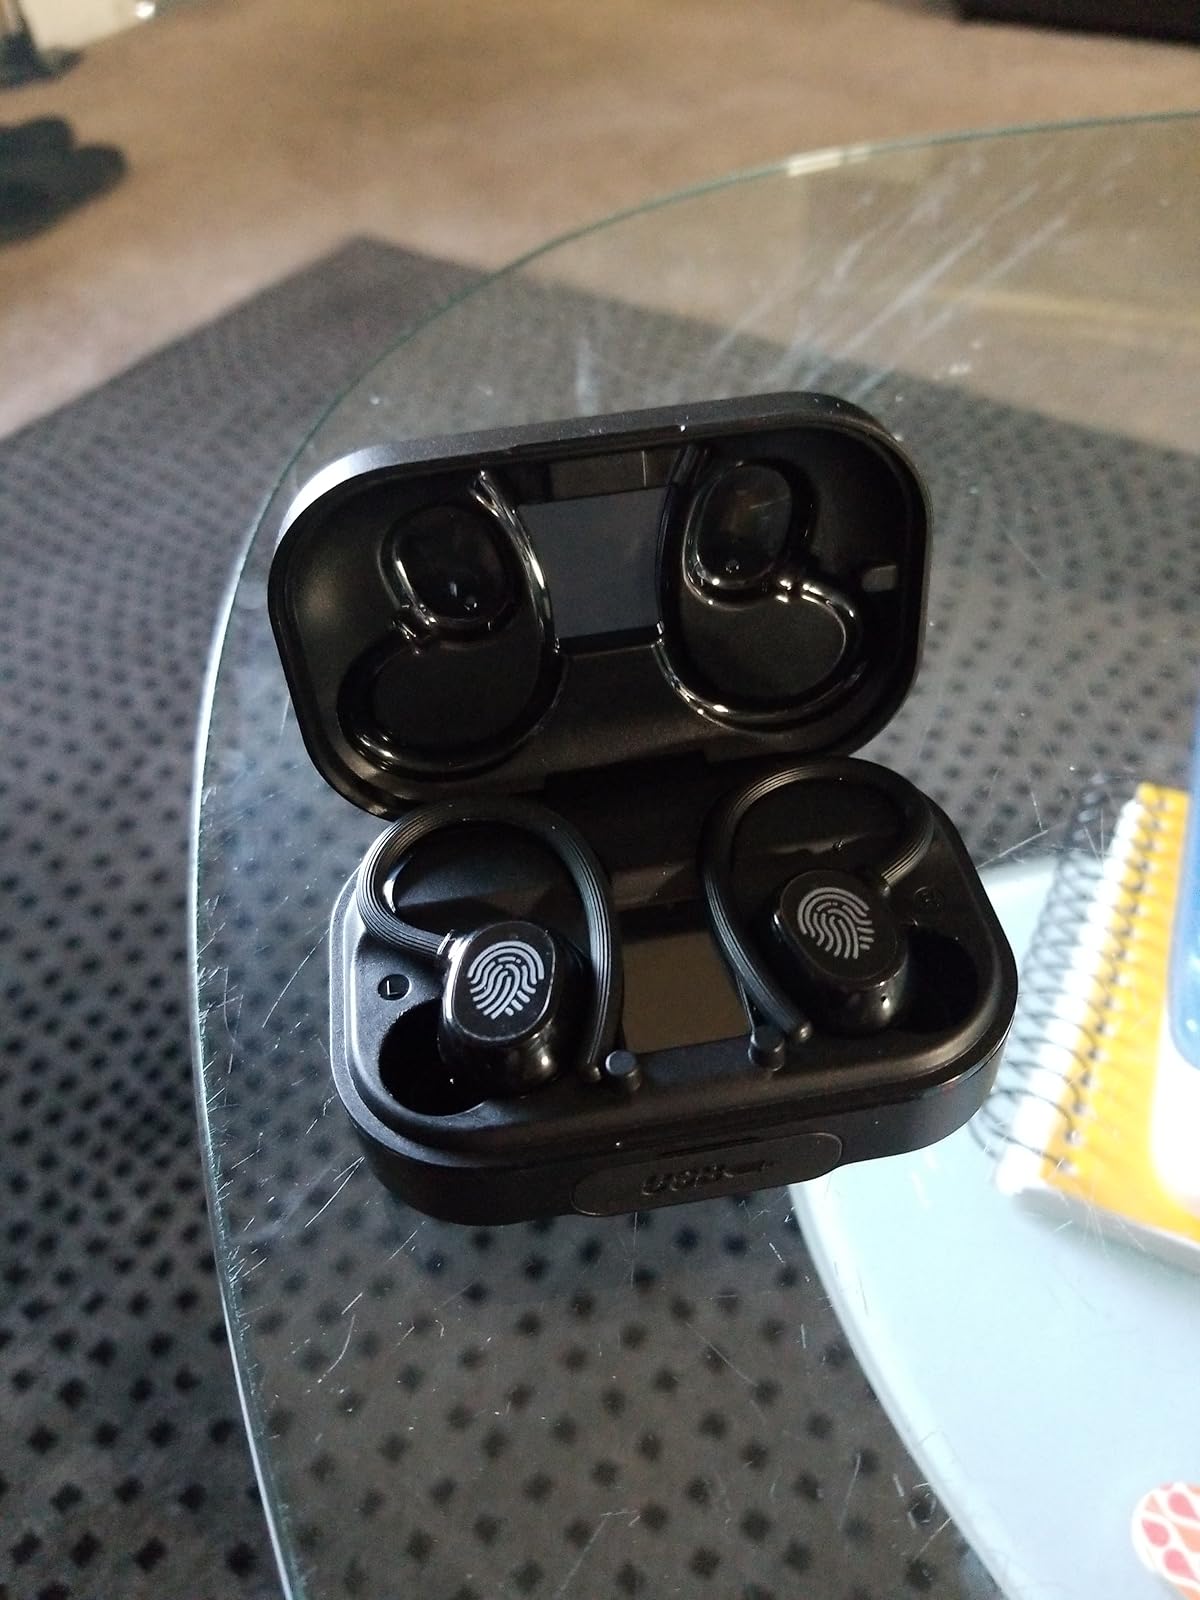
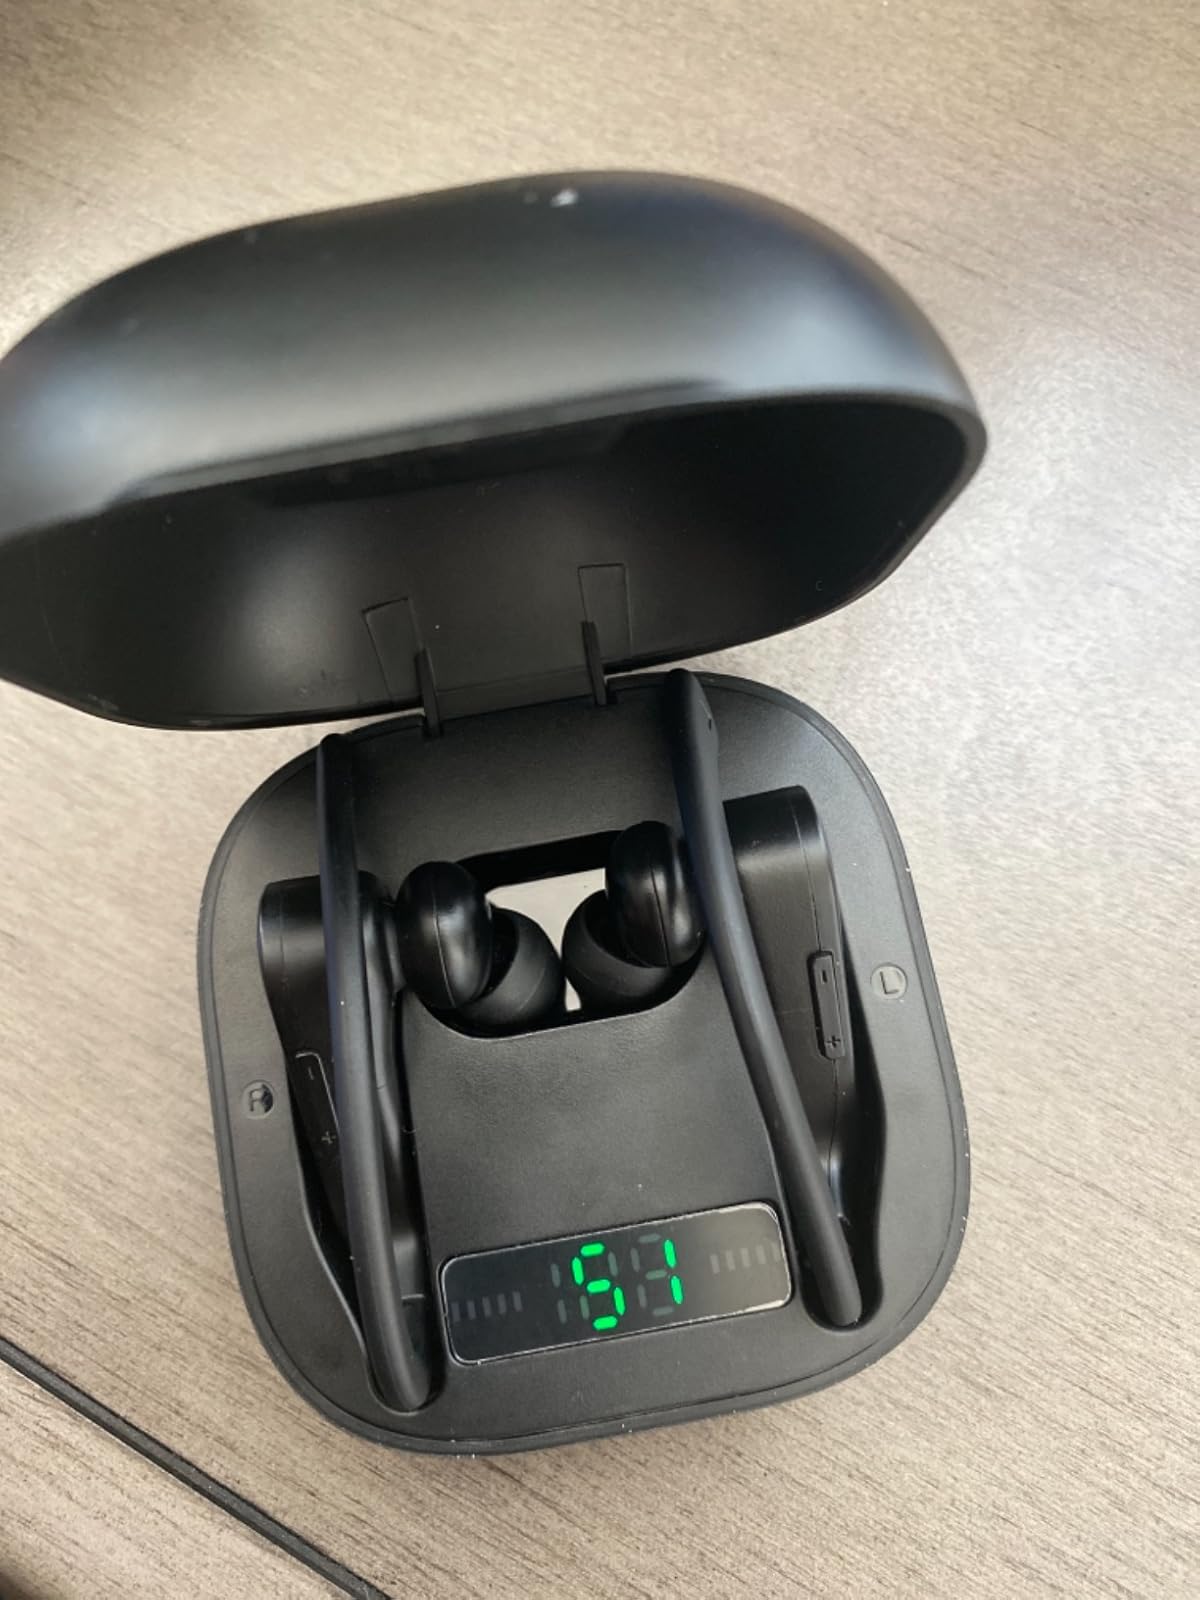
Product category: earbuds
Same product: no